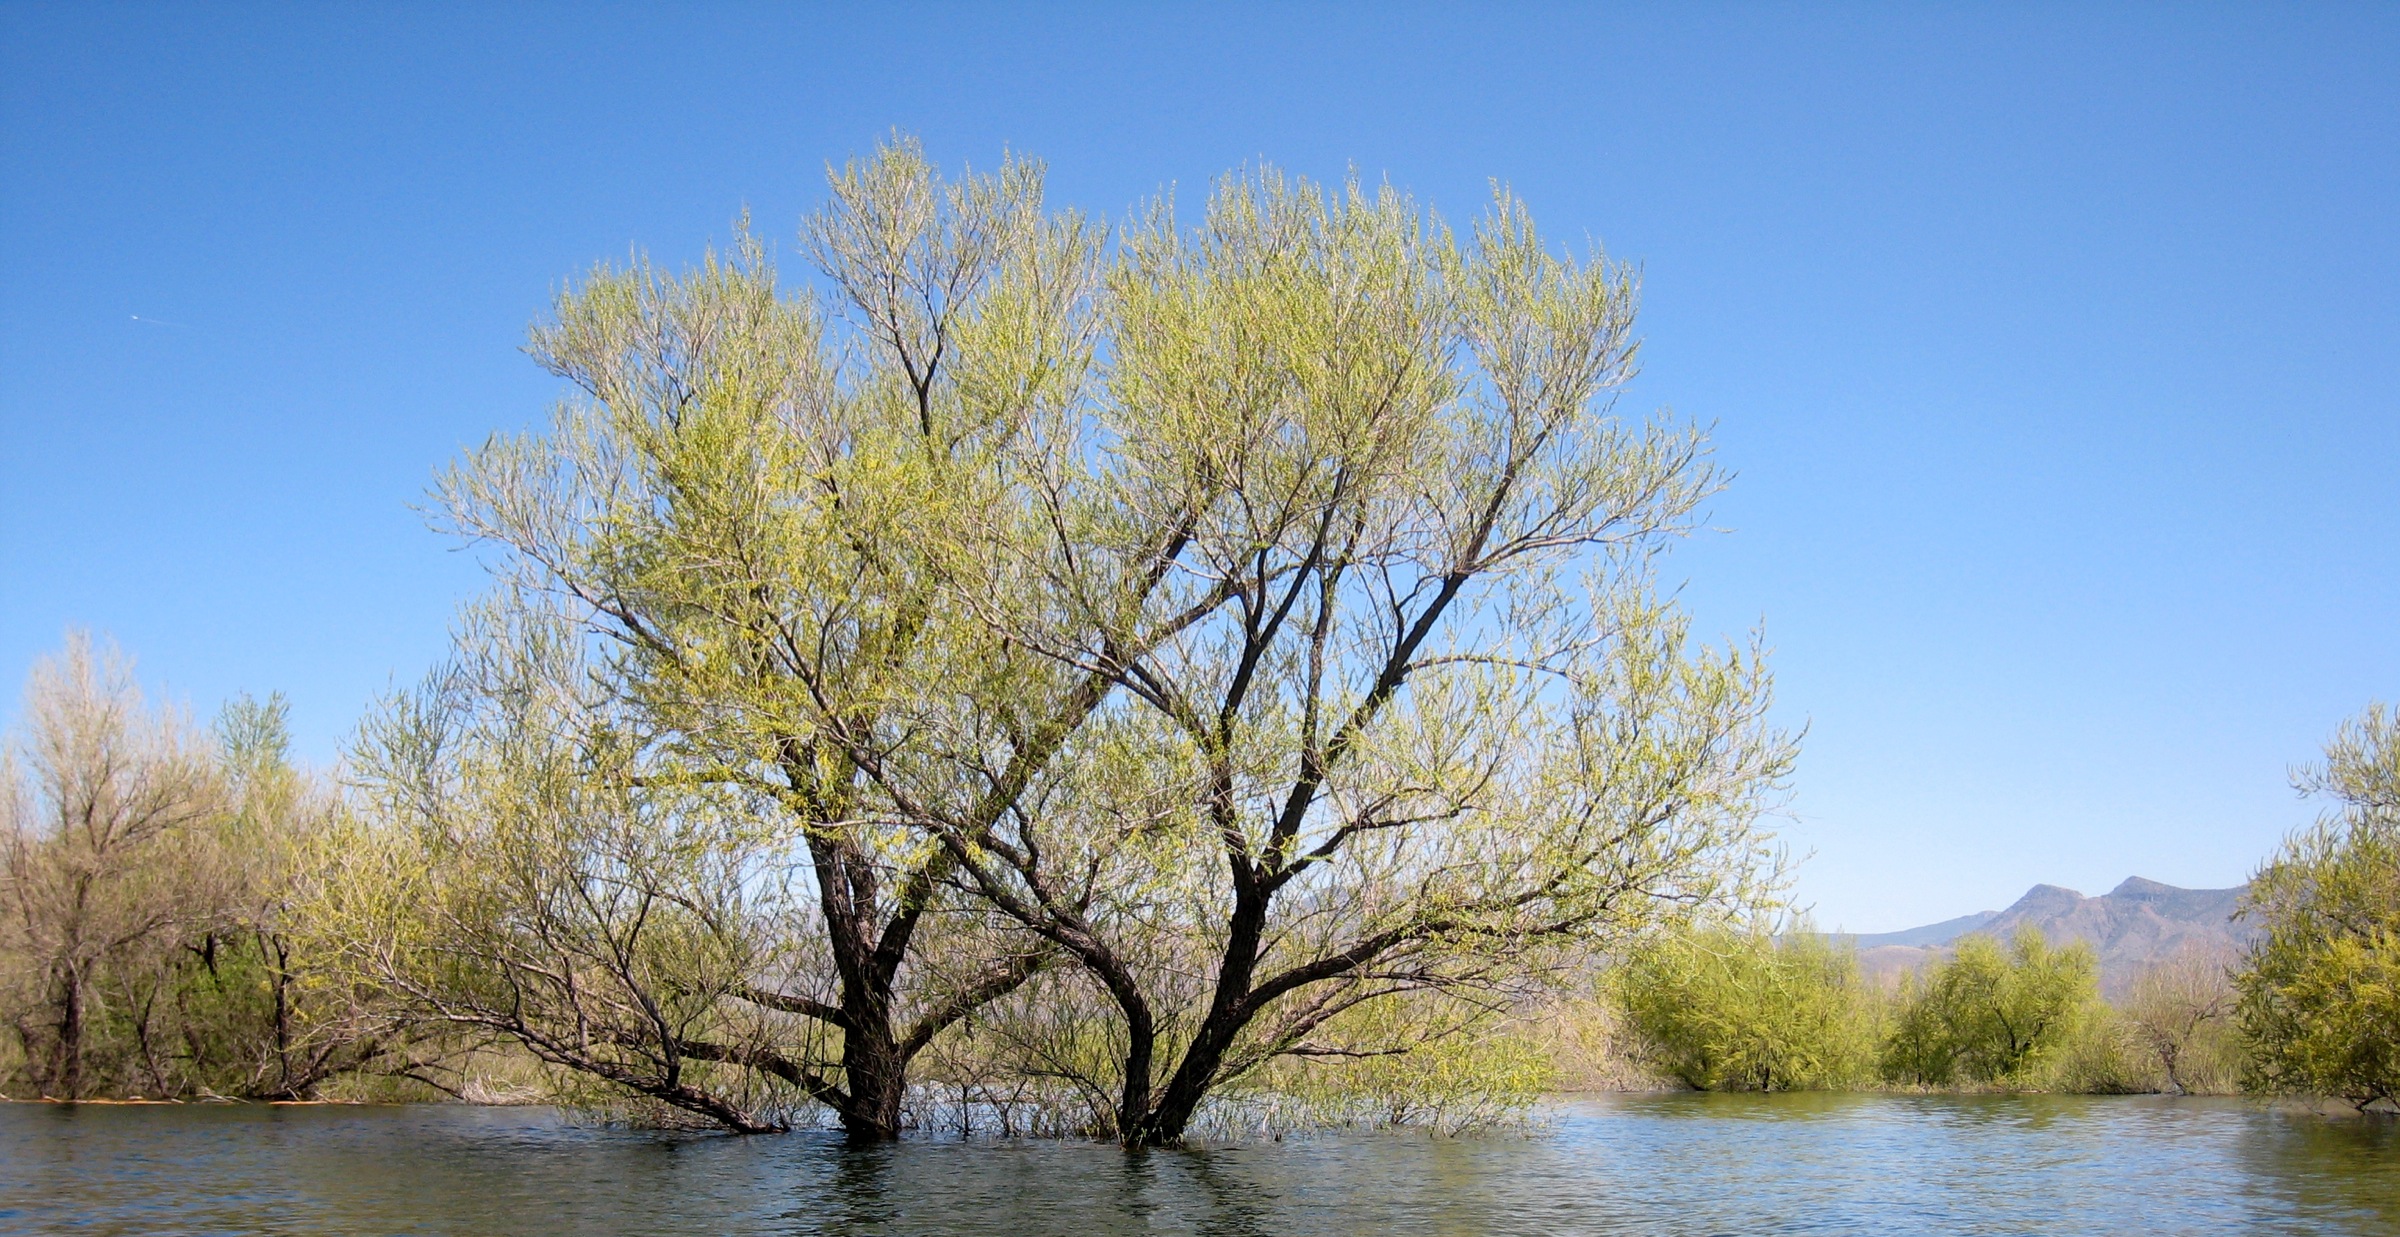
tree, branch, plant, flower, lake, river, autumn, kayak, season, waterway, arizona, ecosystem, natural environment, woody plant